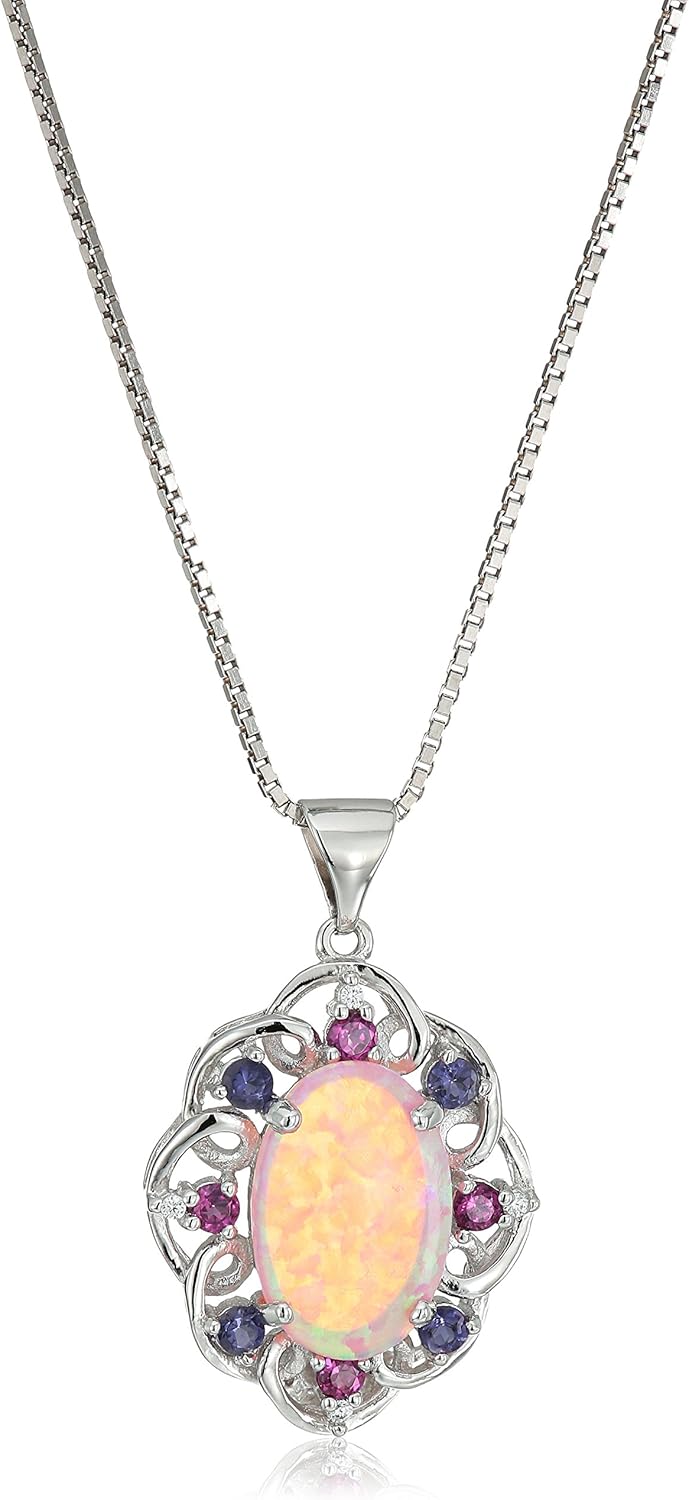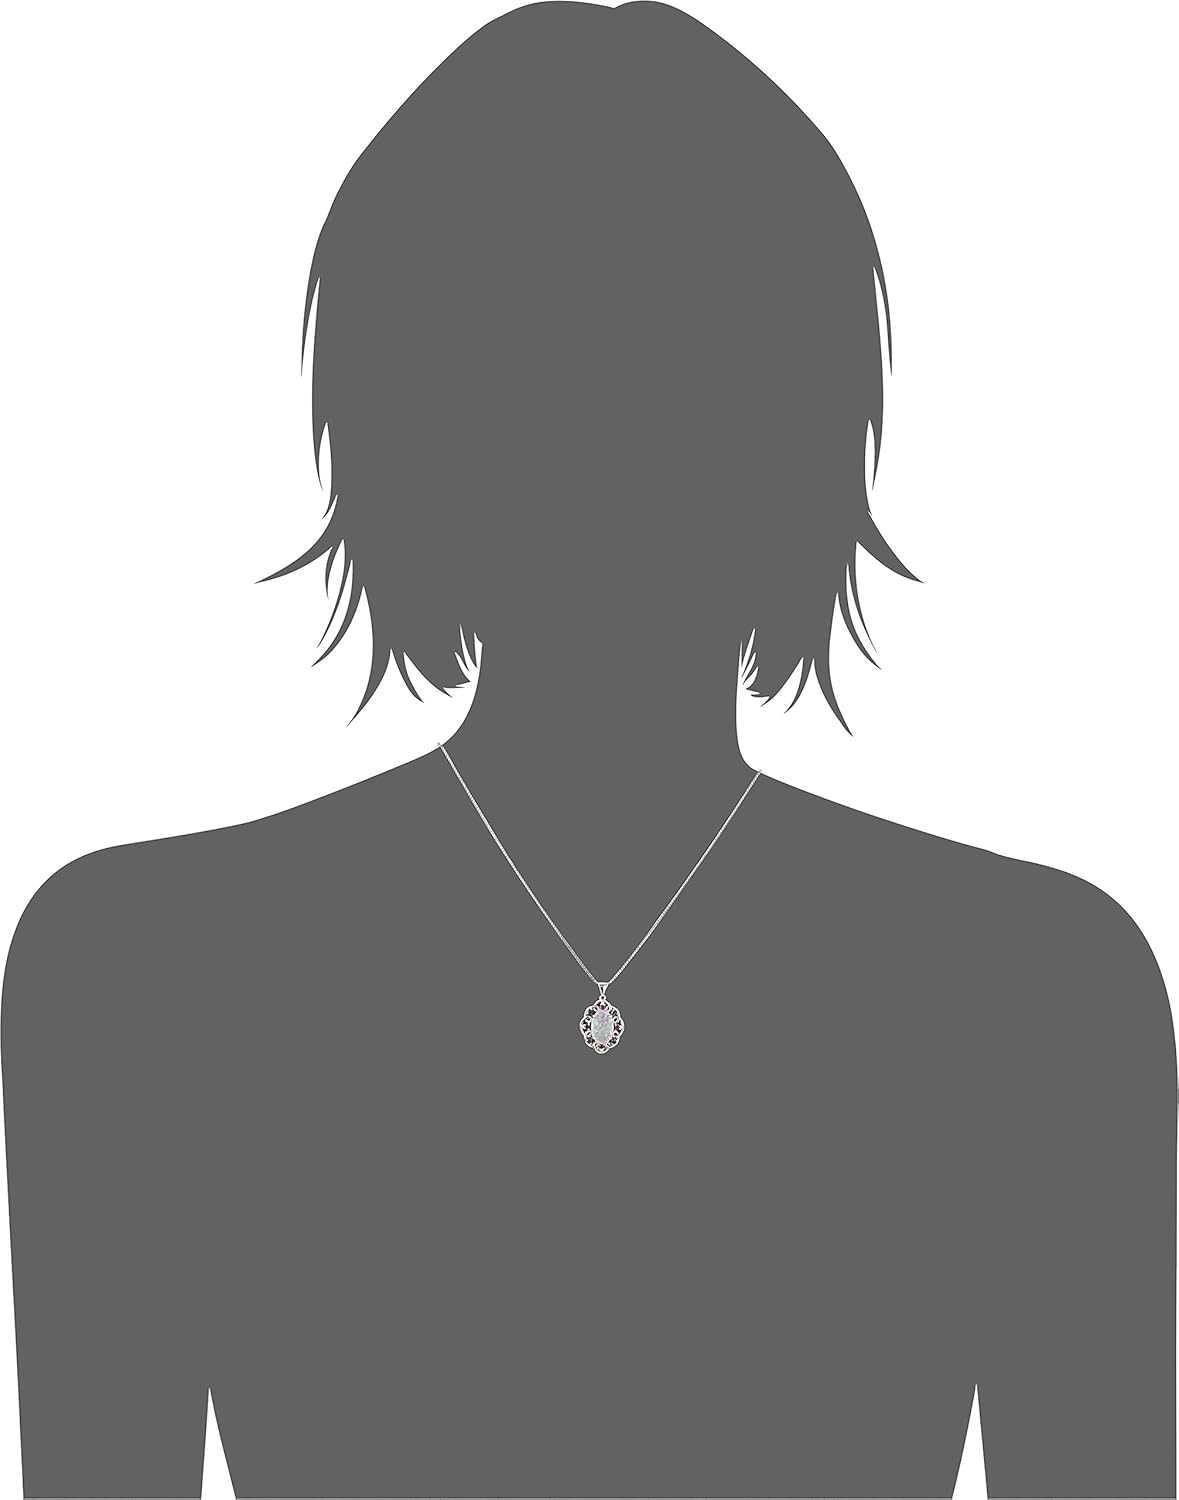
Sterling Silver Created Pink Opal, Rhodolite, Iolite and Cubic Zirconia Pendant Necklace, 18"
Category: AMAZON FASHION
The Amazon Curated Collection Discover the Amazon Curated Collection of fine and fashion jewelry. The expansive selection of high-quality jewelry featured in the Amazon Curated Collection offers everyday values that range from precious gemstone and diamond pieces to the latest fashion designs. This hand-selected assortment features an array of diamond, gemstone, and precious metal designs that receive a quality inspection, including from Amazon’s staff graduate gemologist, to ensure they meet Amazon’s high standards. All diamonds featured in the Amazon Curated Collection are certified by our suppliers to be conflict free, and IGI, GIA, or AGS certifications are provided on white diamonds of .75 carats or larger on all stud earrings, rings, and pendant necklaces. Pieces from the Amazon Curated Collection come packaged in a custom box, making them wonderful gifts. In addition, we offer free one-day shipping within the continental U.S. on items over $500. International shipping options for friends and family overseas are available for an additional fee. The Amazon Curated Collection offers a specialized customer service team that is available seven days a week to answer any product questions before, during or after the purchase. If you’re not satisfied for any reason, you will receive a full refund and free return shipping within the U.S. if you return your purchase within 30 days. Find a special gift for a loved one or a beautiful piece that complements your personal style with jewelry from the Amazon Curated Collection. About Sterling Silver Jewelry Sterling Silver History Experts believe that silver alloy, used today as sterling silver, originated in continental Europe in the 12th century. Pure silver was found to be a soft and easily damageable material. When combined with other metals, most commonly cooper, it produced a tougher material that could be heavily relied on. Throughout the next few centuries, sterling silver was used as currency and for household items. It was often used as silverware and became the material used in a proper table setting between 1840 and 1940 throughout the United States and Europe. Because of this popularity, silver companies began to grow. During this craze, companies began to experiment using sterling silver compositions in jewelry, as it was a material that was easy to mold into intricate designs and gave a luxurious look with its metallic finish. Today, sterling silver is widely used in all kinds of jewelry styles and shines as beautifully as other precious metals, with the benefit of affordable pricing. Sterling Silver Composition While pure silver can be combined with many different types of metals, sterling silver is created when combining pure silver with copper. Sterling silver jewelry can be composed with different amounts of copper but is most often seen with the .925 stamp, meaning that the composition is of 92.5 percent silver and 7.5 percent copper. This has been found to be a good combination for maintaining the silver's durability without harming its sparkle. Caring for Your Sterling Silver Jewelry Silver should not come into contact with harsh household chemicals such as bleach, ammonia, or chlorine. To avoid scratches, store silver in a lined jewelry box or pouch, as it is prone to tarnish as it naturally reacts with sulfur or hydrogen sulfide in the air. Cleaning and wearing silver jewelry regularly will prevent this and help maintain its shine. Immediately upon noticing any discoloration, use a gentle polish made specifically for removing tarnish.
Features: Imported